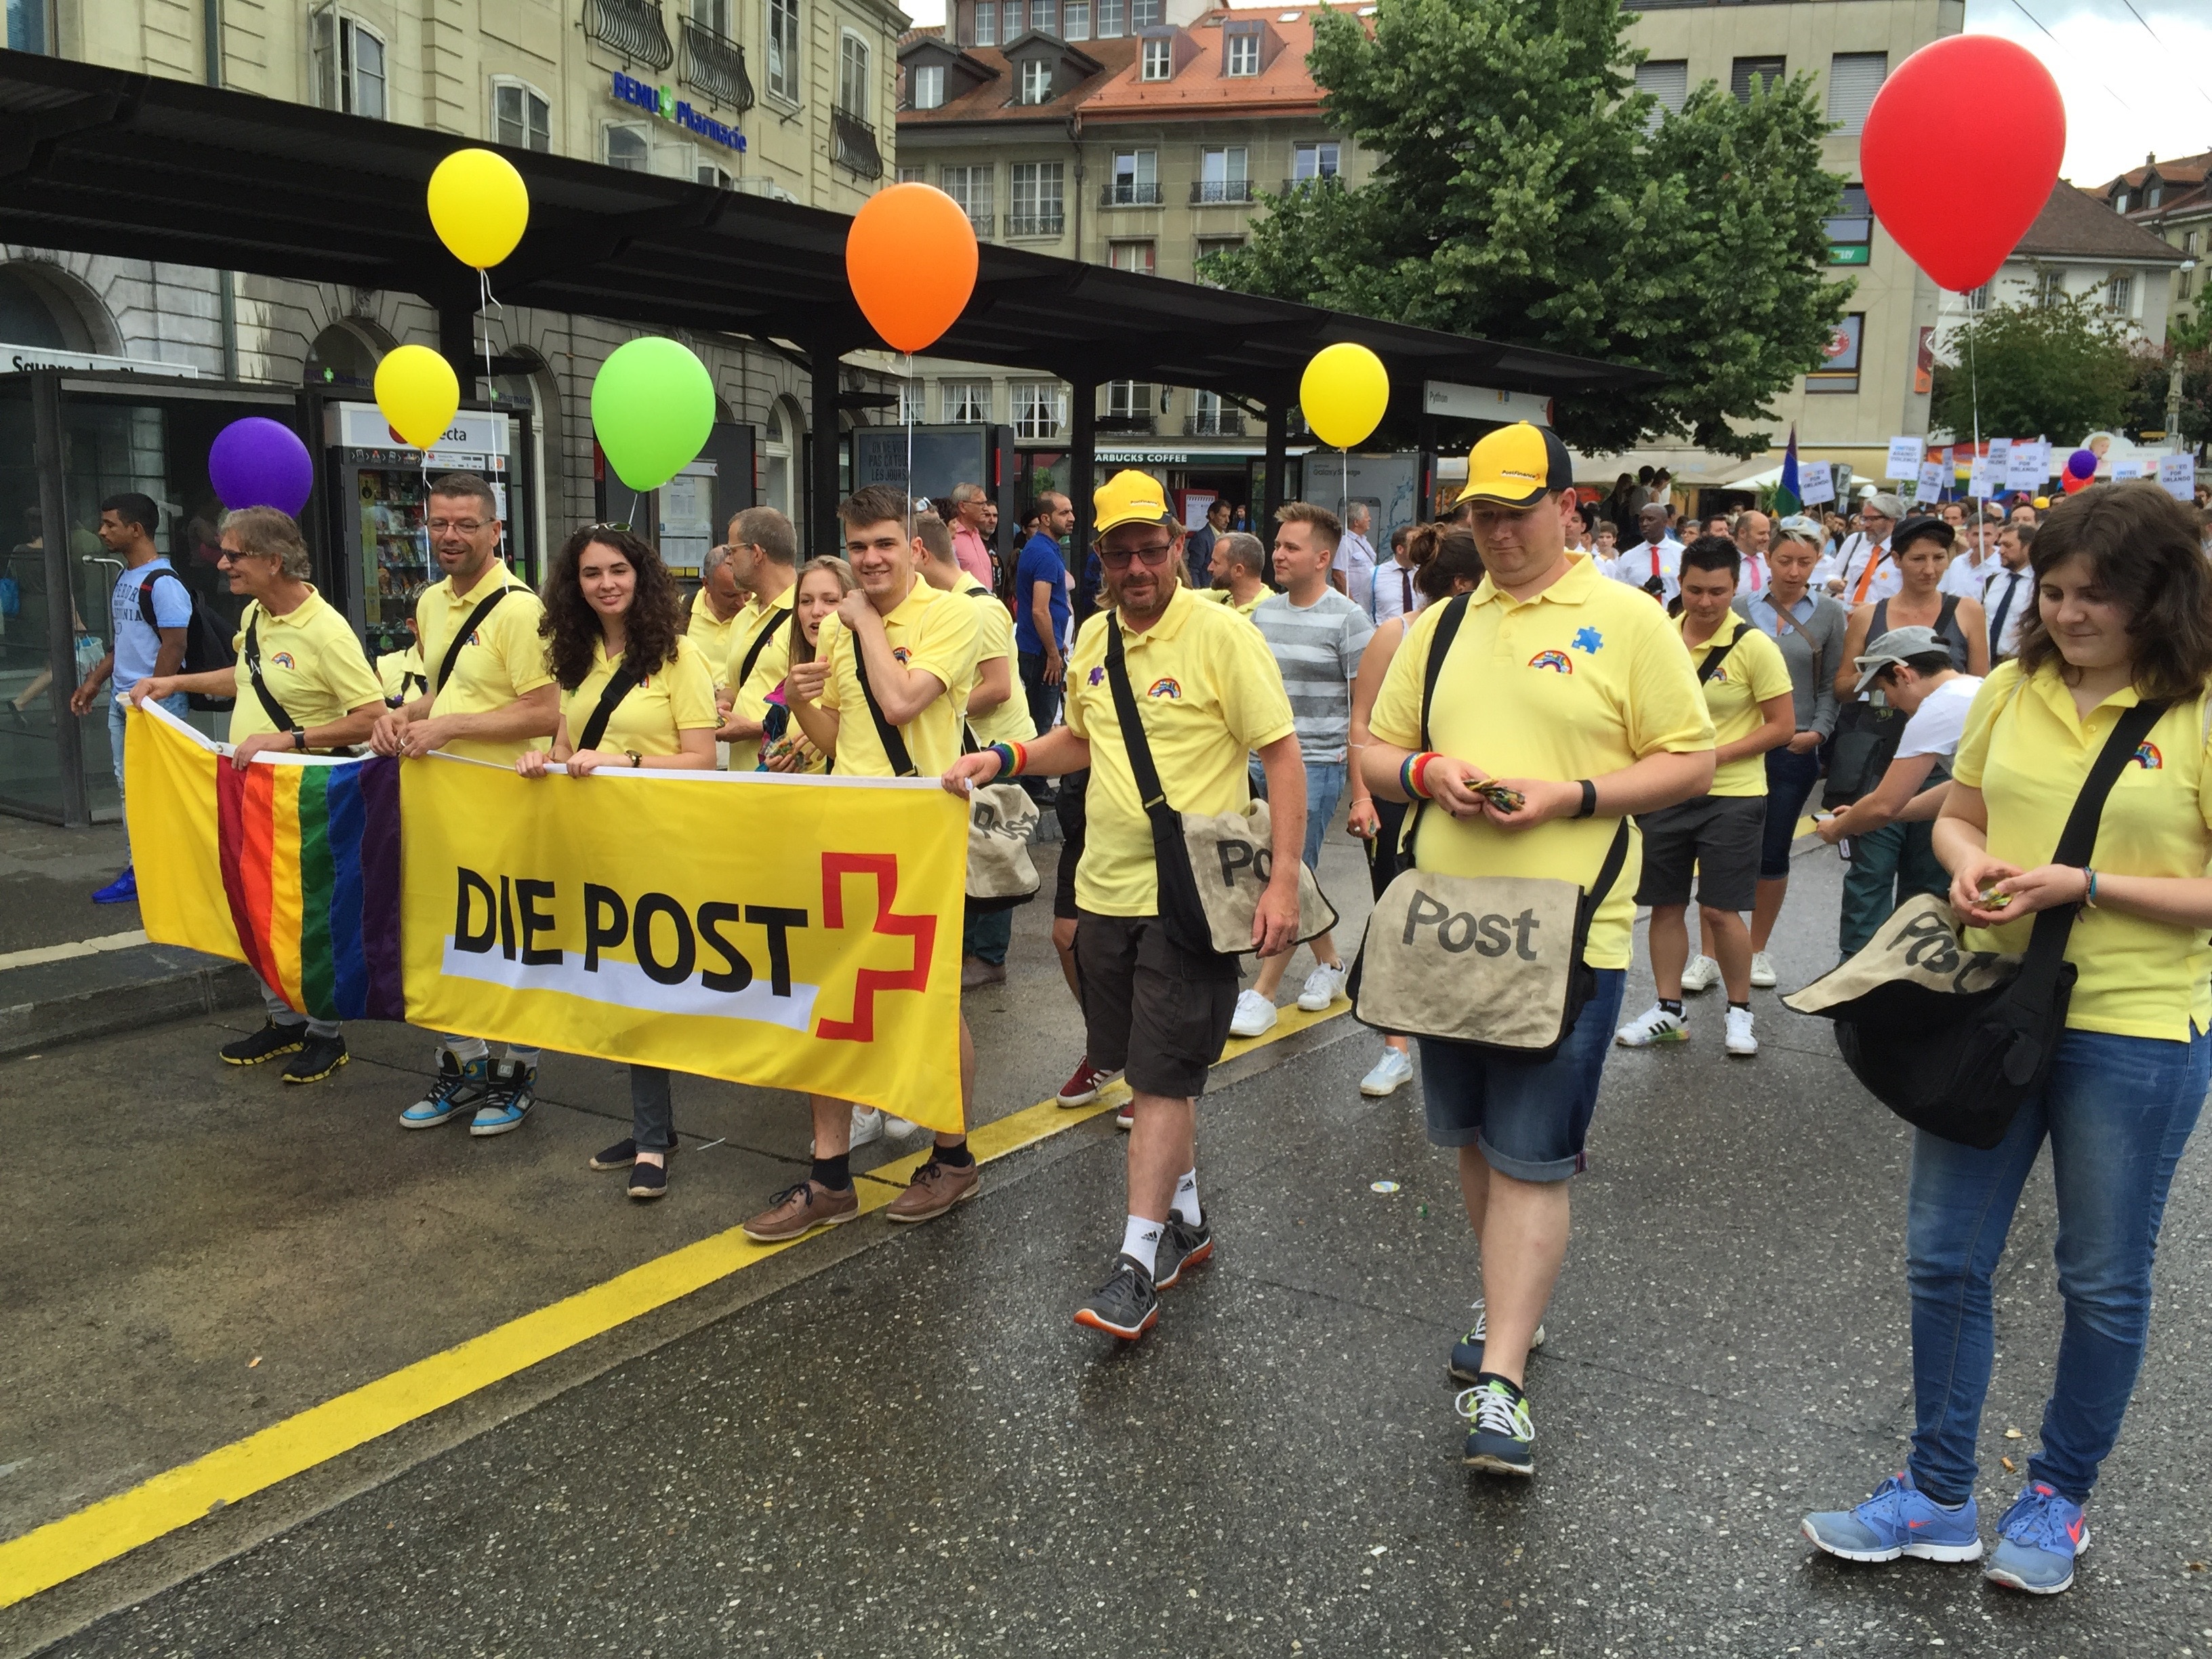
person, running, recreation, race, marathon, sports, switzerland, poster, endurance, athletics, pride, lgbt, physical exercise, fribourg, gai, outdoor recreation, human action, track and field athletics, long distance running, half marathon